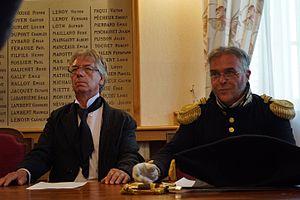
dans la mairie de Rocroi.
Rocroi est une commune française, située dans le département des Ardennes en région Grand Est.